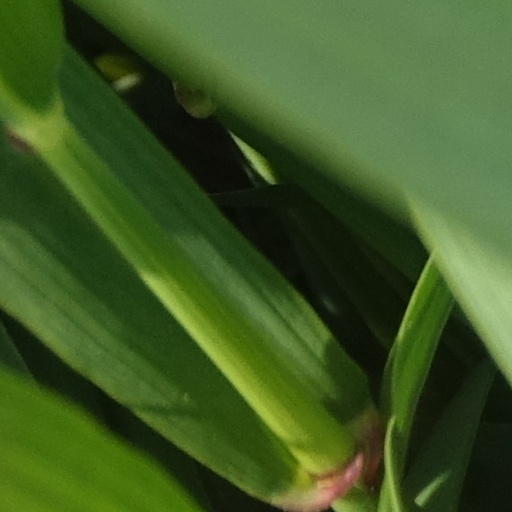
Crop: wheat